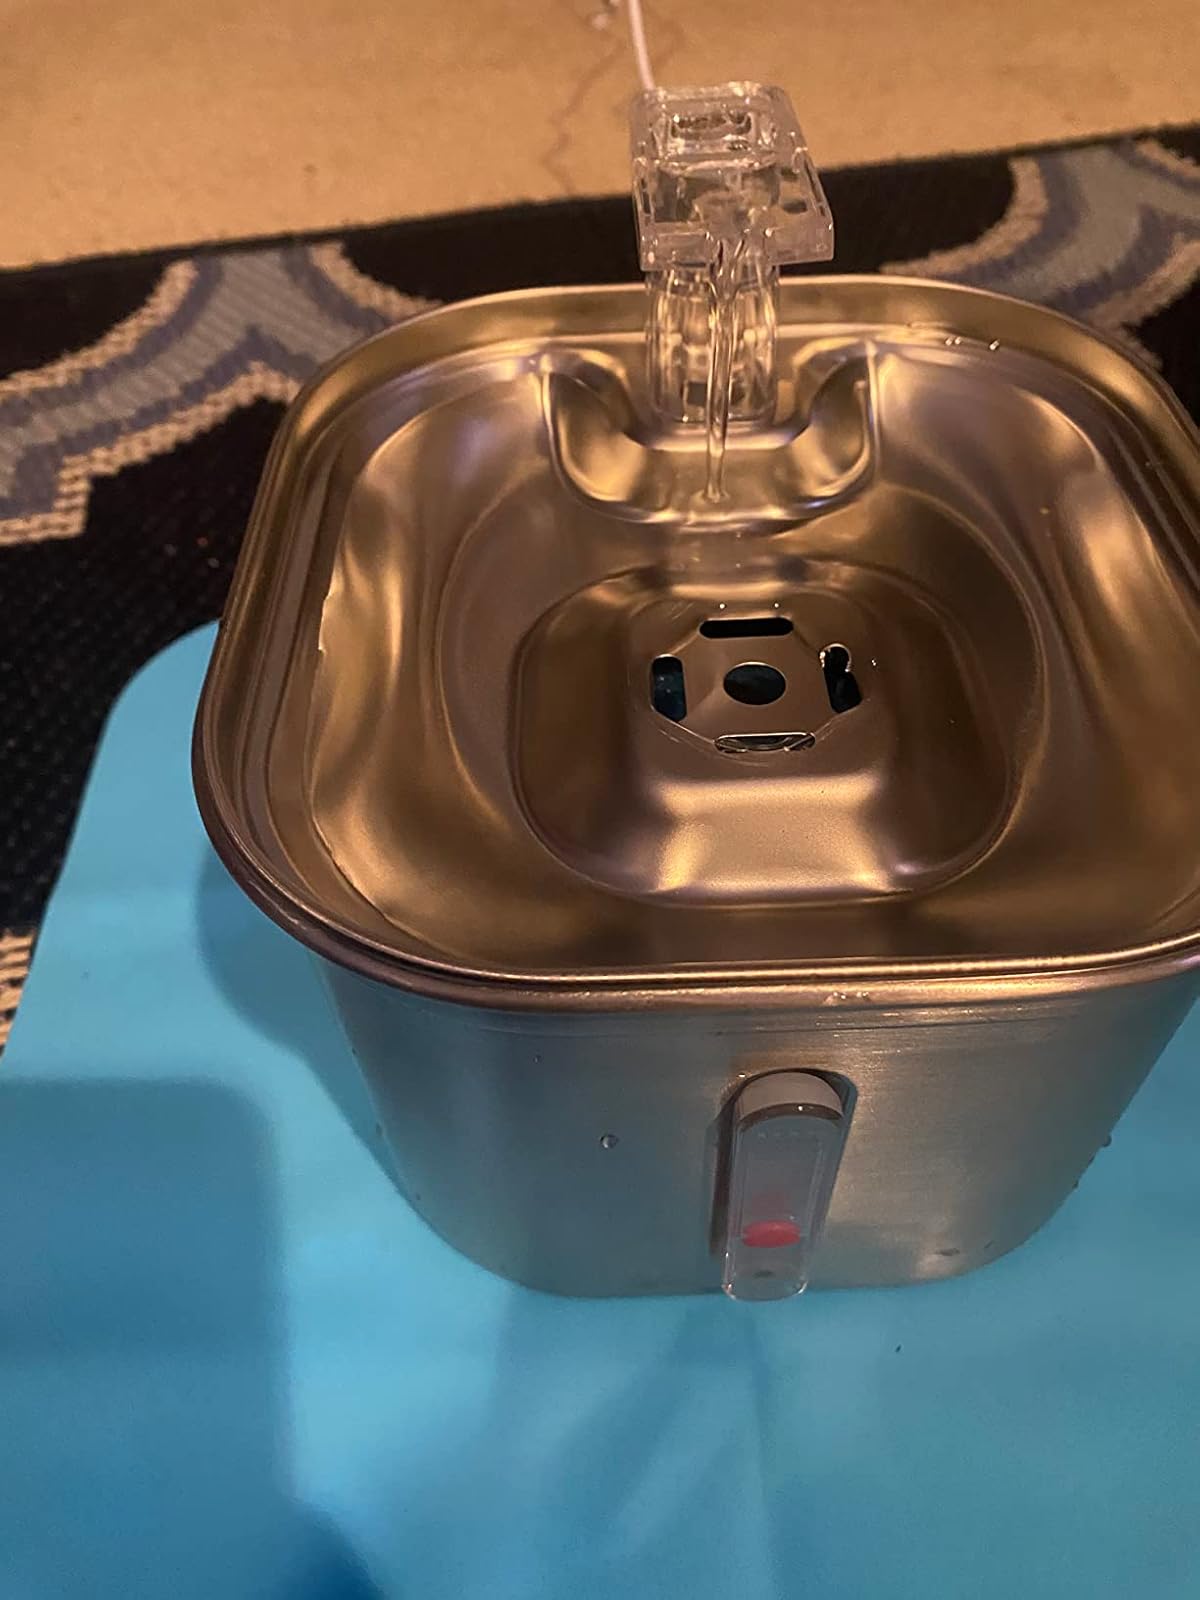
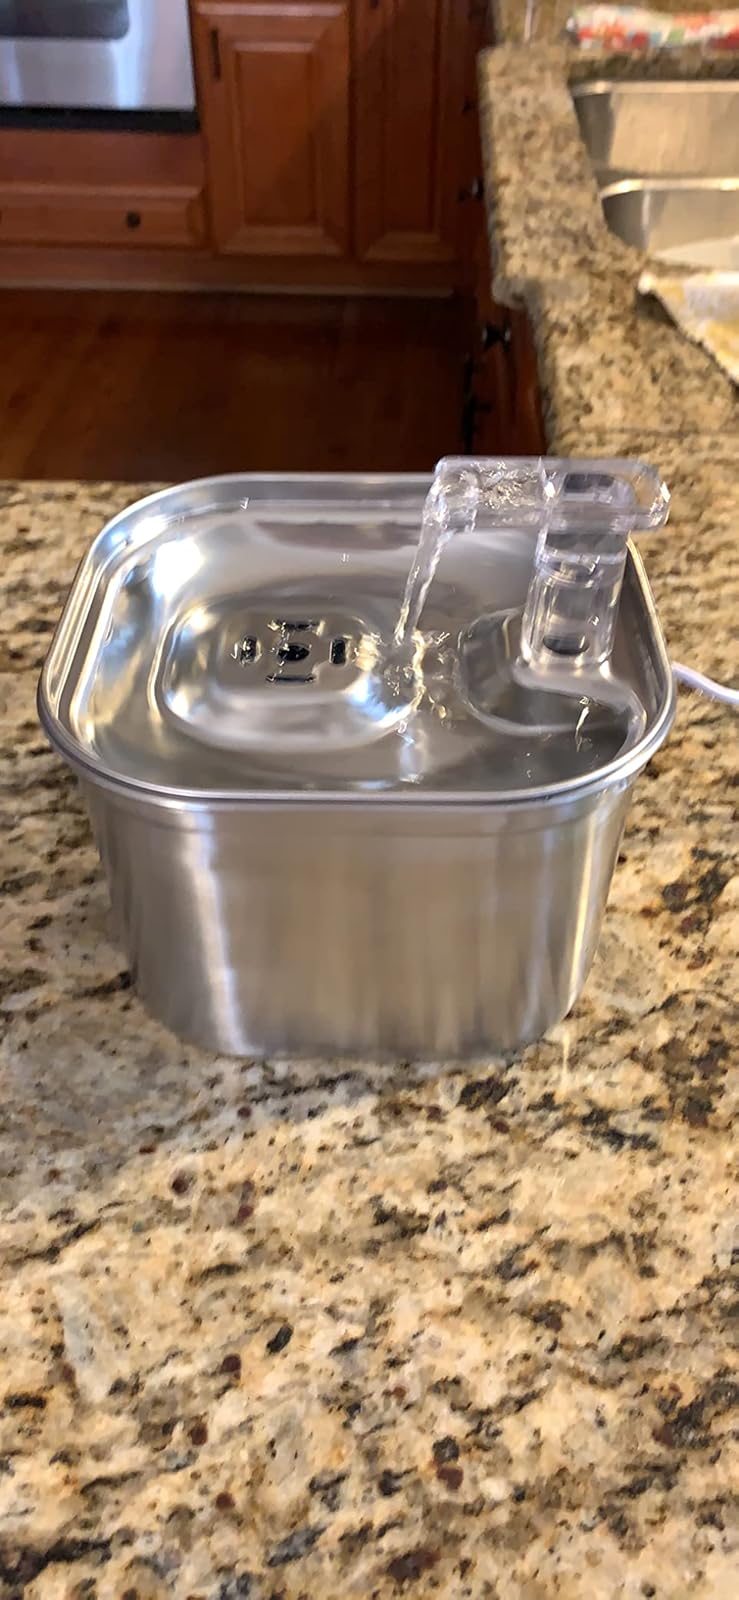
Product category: items_bowl
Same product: yes